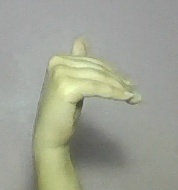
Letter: khaa